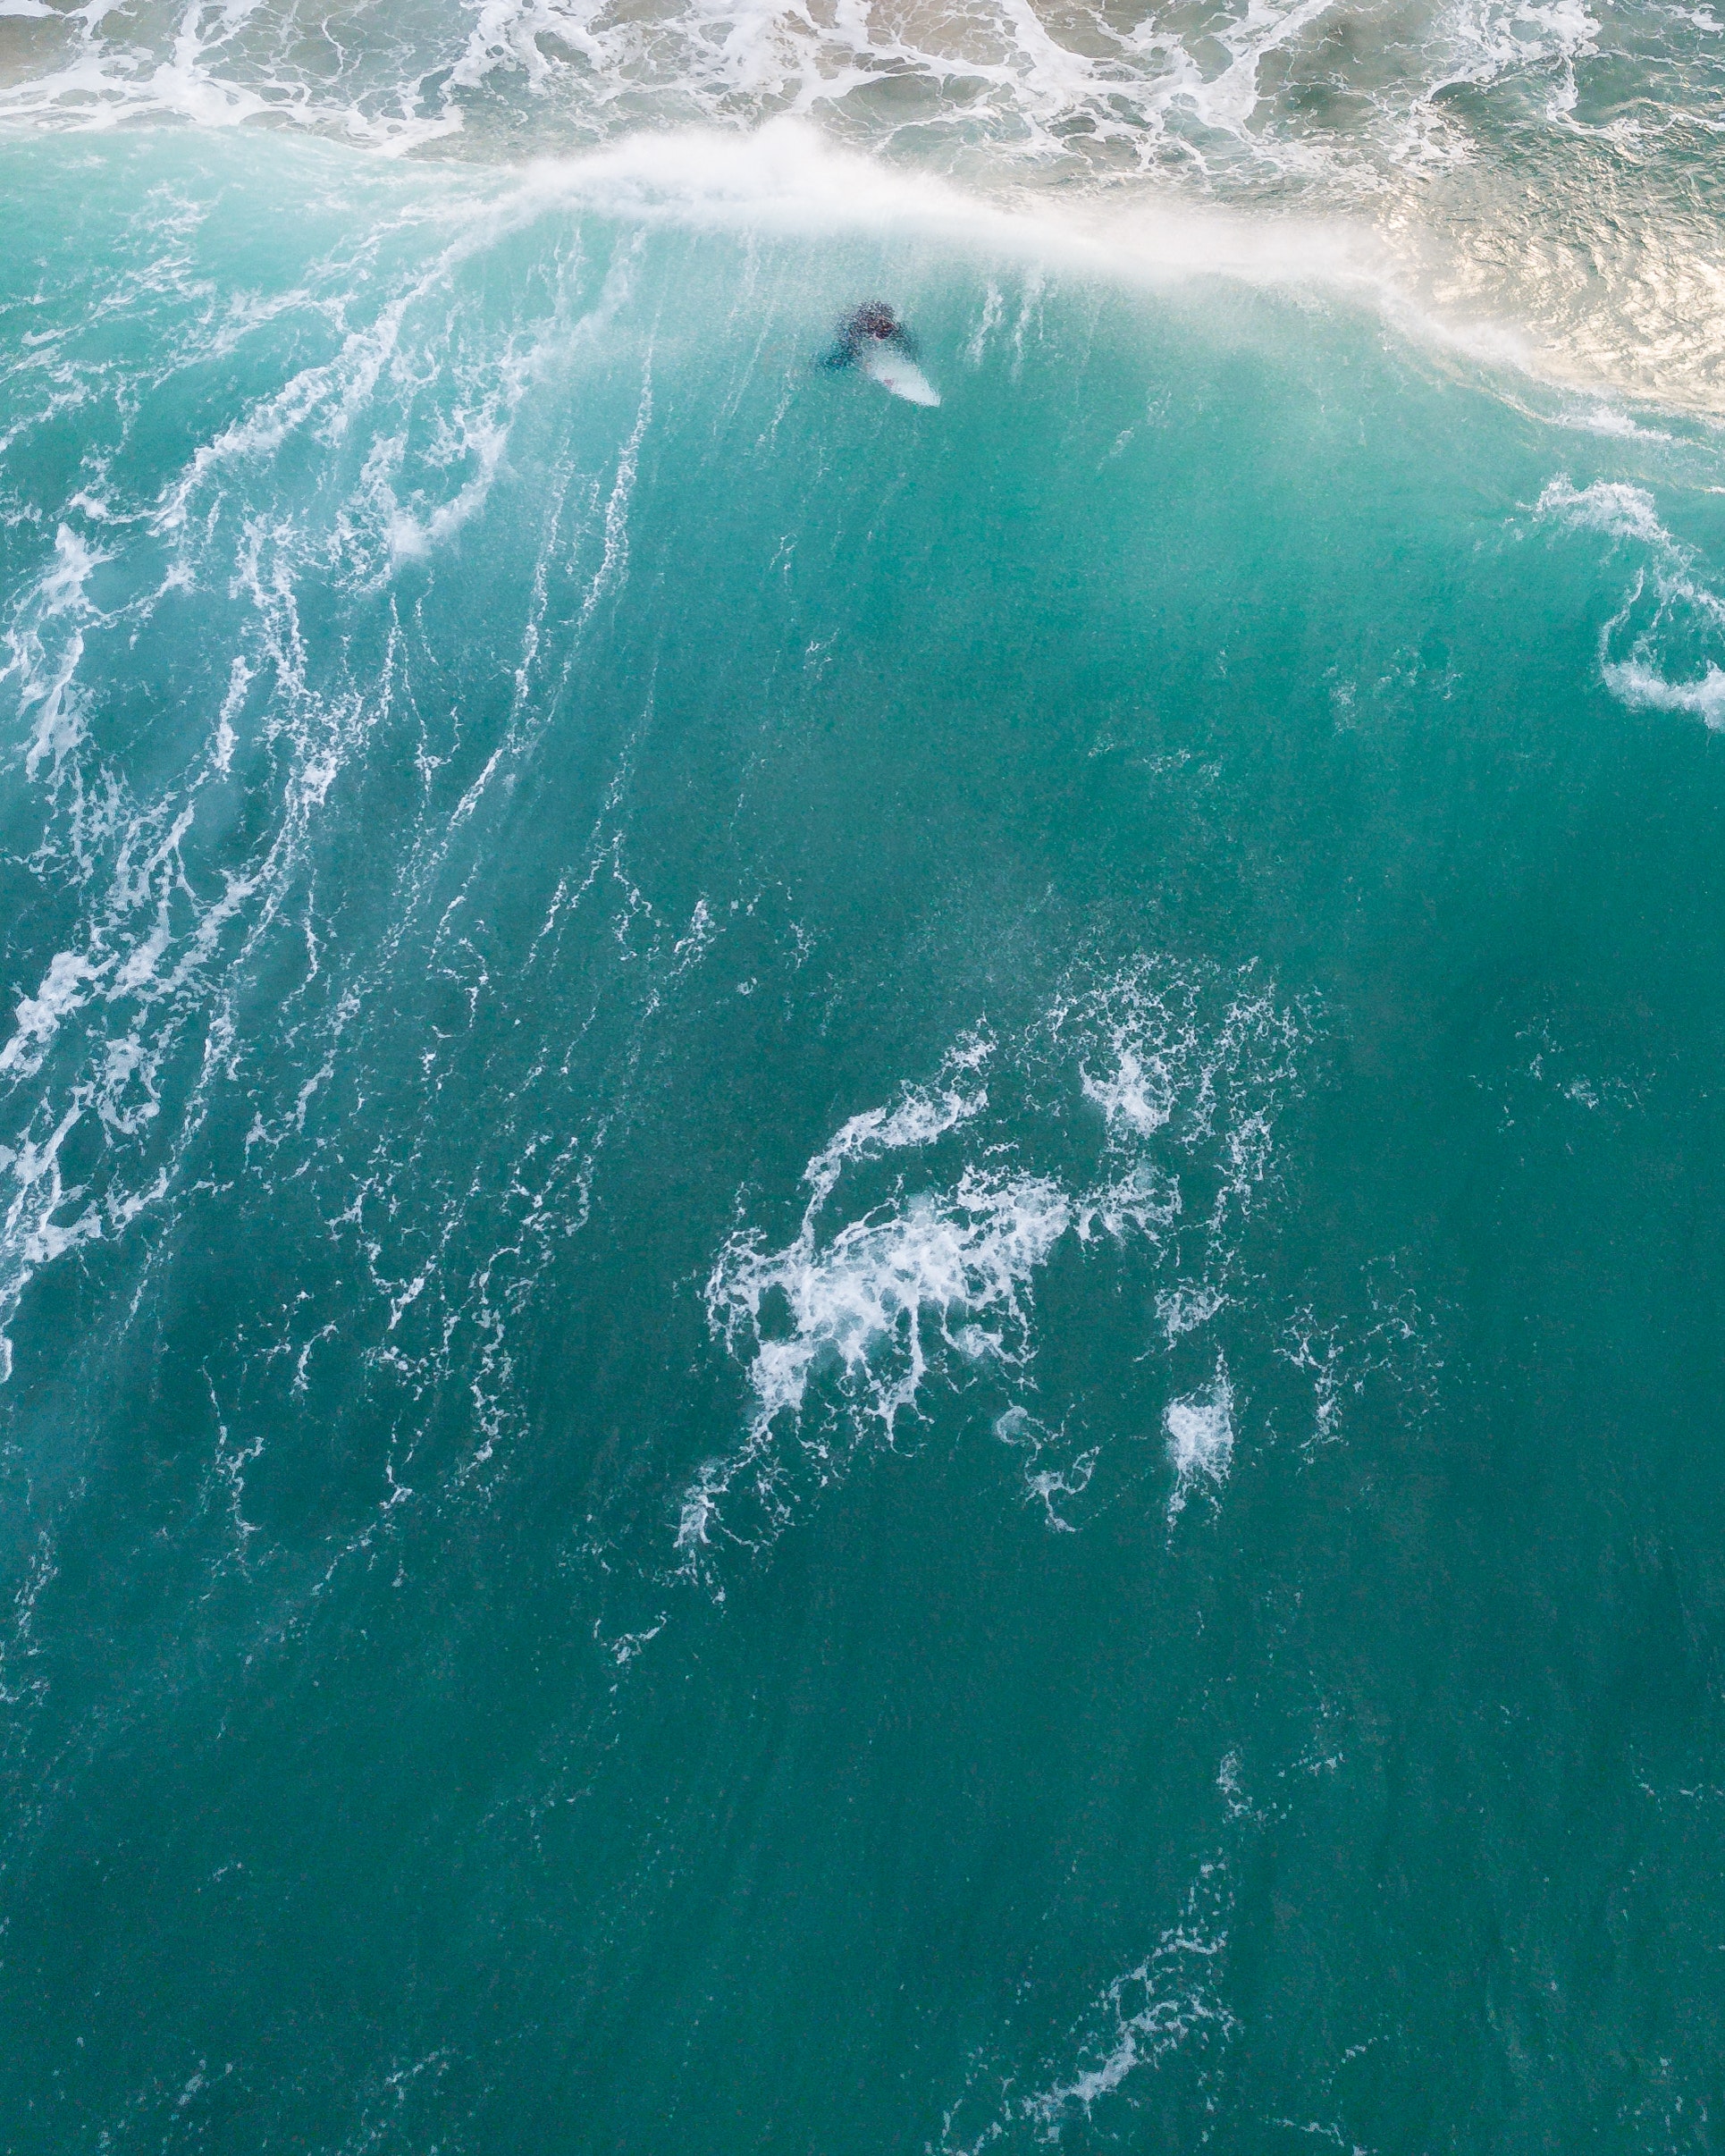
wave, water, wind wave, sea, ocean, coastal and oceanic landforms, boardsport, surface water sports, sky, marine mammal